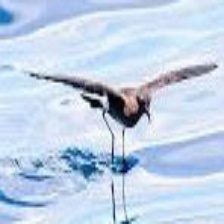
Species: ASHY STORM PETREL
Scientific name: OCEANODROMA HOMOCHROA